James Wilson (Founding Father)

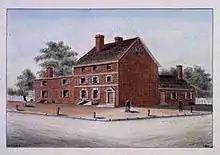
"Fort Wilson", the house of James Wilson on the southwest corner of Third and Walnut Streets in Philadelphia

On October 4, 1779, the Fort Wilson riot began. After the British had abandoned Philadelphia, Wilson successfully defended at trial 23 people from property seizure and exile by the radical government of Pennsylvania. A mob whipped up by liquor and the writings and speeches of Joseph Reed, president of Pennsylvania's Supreme Executive Council, marched on Congressman Wilson's home at Third and Walnut Streets. Wilson and 35 of his colleagues barricaded themselves in his home, later nicknamed Fort Wilson. In the fighting that ensued, six died, and 17 to 19 were wounded. The city's soldiers, the First Troop Philadelphia City Cavalry and Baylor's 3rd Continental Light Dragoons, eventually intervened and rescued Wilson and his colleagues. The rioters were pardoned and released by Reed.